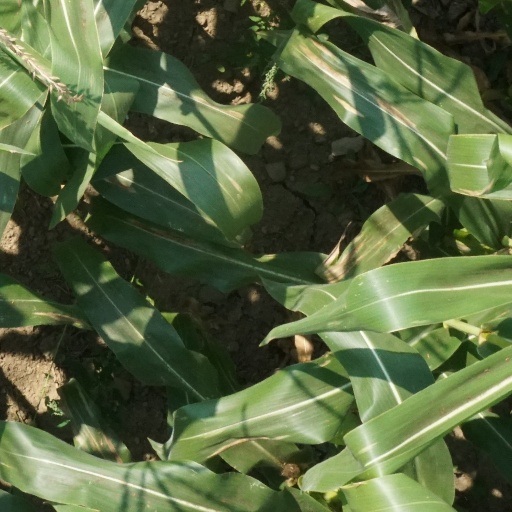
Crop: maize; corn